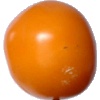
Label: yellow_tomato